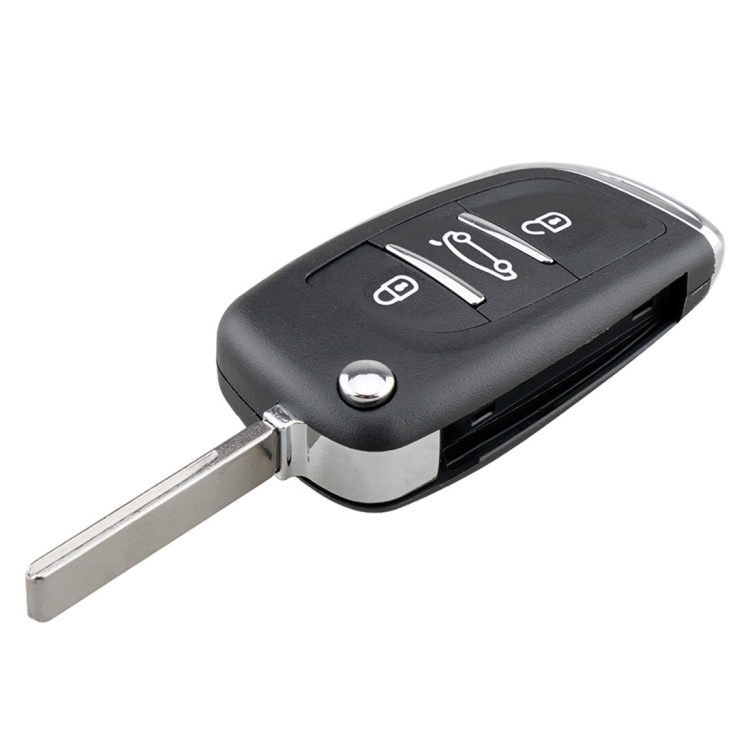
For PEUGEOT Car Keys Replacement 3 Buttons Car Key Case with Grooved and Holder
1. Replacement, replace the car key with the key case worn to the new key case. 2. It is necessary to remove the internal electronic equipment (including the holder/transponder chip) from the original remote control to our key case. 3. Keep the original car key button hole. 4. Only the key cover and key blade, no internal electronics. 5. Weight: 50g. 6. Size: 62x30x17mm. Note: 1. This is not a remote control, it is just a replacement for a remote key case. 2. There are no electronic units inside. 3. Before purchasing, please check if your key looks the same as this product. Specification: Package Weight One Package Weight 0.06kgs / 0.13lb One Package Size 12cm * 7.5cm * 2.5cm / 4.72inch * 2.95inch * 0.98inch Qty per Carton 300 Carton Weight 17.50kgs / 38.58lb Carton Size 50cm * 42cm * 47cm / 19.69inch * 16.54inch * 18.5inch Loading Container 20GP: 270 cartons * 300 pcs = 81000 pcs 40HQ: 627 cartons * 300 pcs = 188100 pcs
Brand: GarSupply
Category: Vehicles & Parts > Vehicle Parts & Accessories > Vehicle Safety & Security > Vehicle Alarms & Locks > Vehicle Remote Keyless Systems